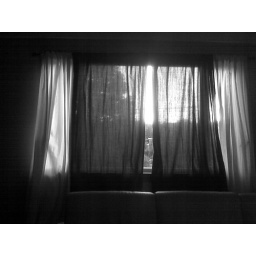
window at the girls (taken by Holly)